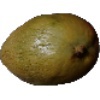
Label: Papaya 1